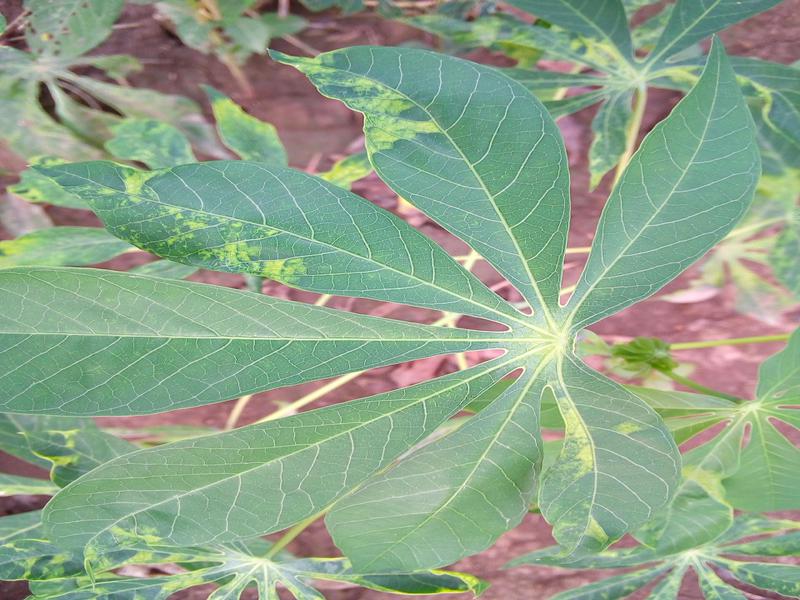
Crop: cassava
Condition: mosaic_disease